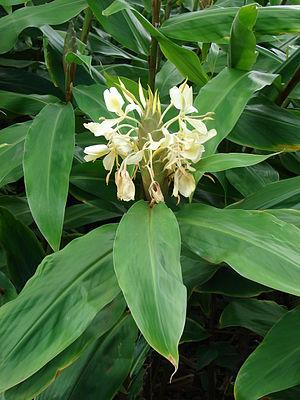
Hedychium est un genre de plantes vivaces de la famille des Zingiberaceae originaires de l'Asie tropicale et de l'Himalaya, mesurant communément entre 1,20 et 1,80 m de haut. Certaines espèces sont cultivées comme plantes ornementales.